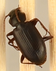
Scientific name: Calathus advena
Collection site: Rocky Mountains NEON (RMNP), plot RMNP_014